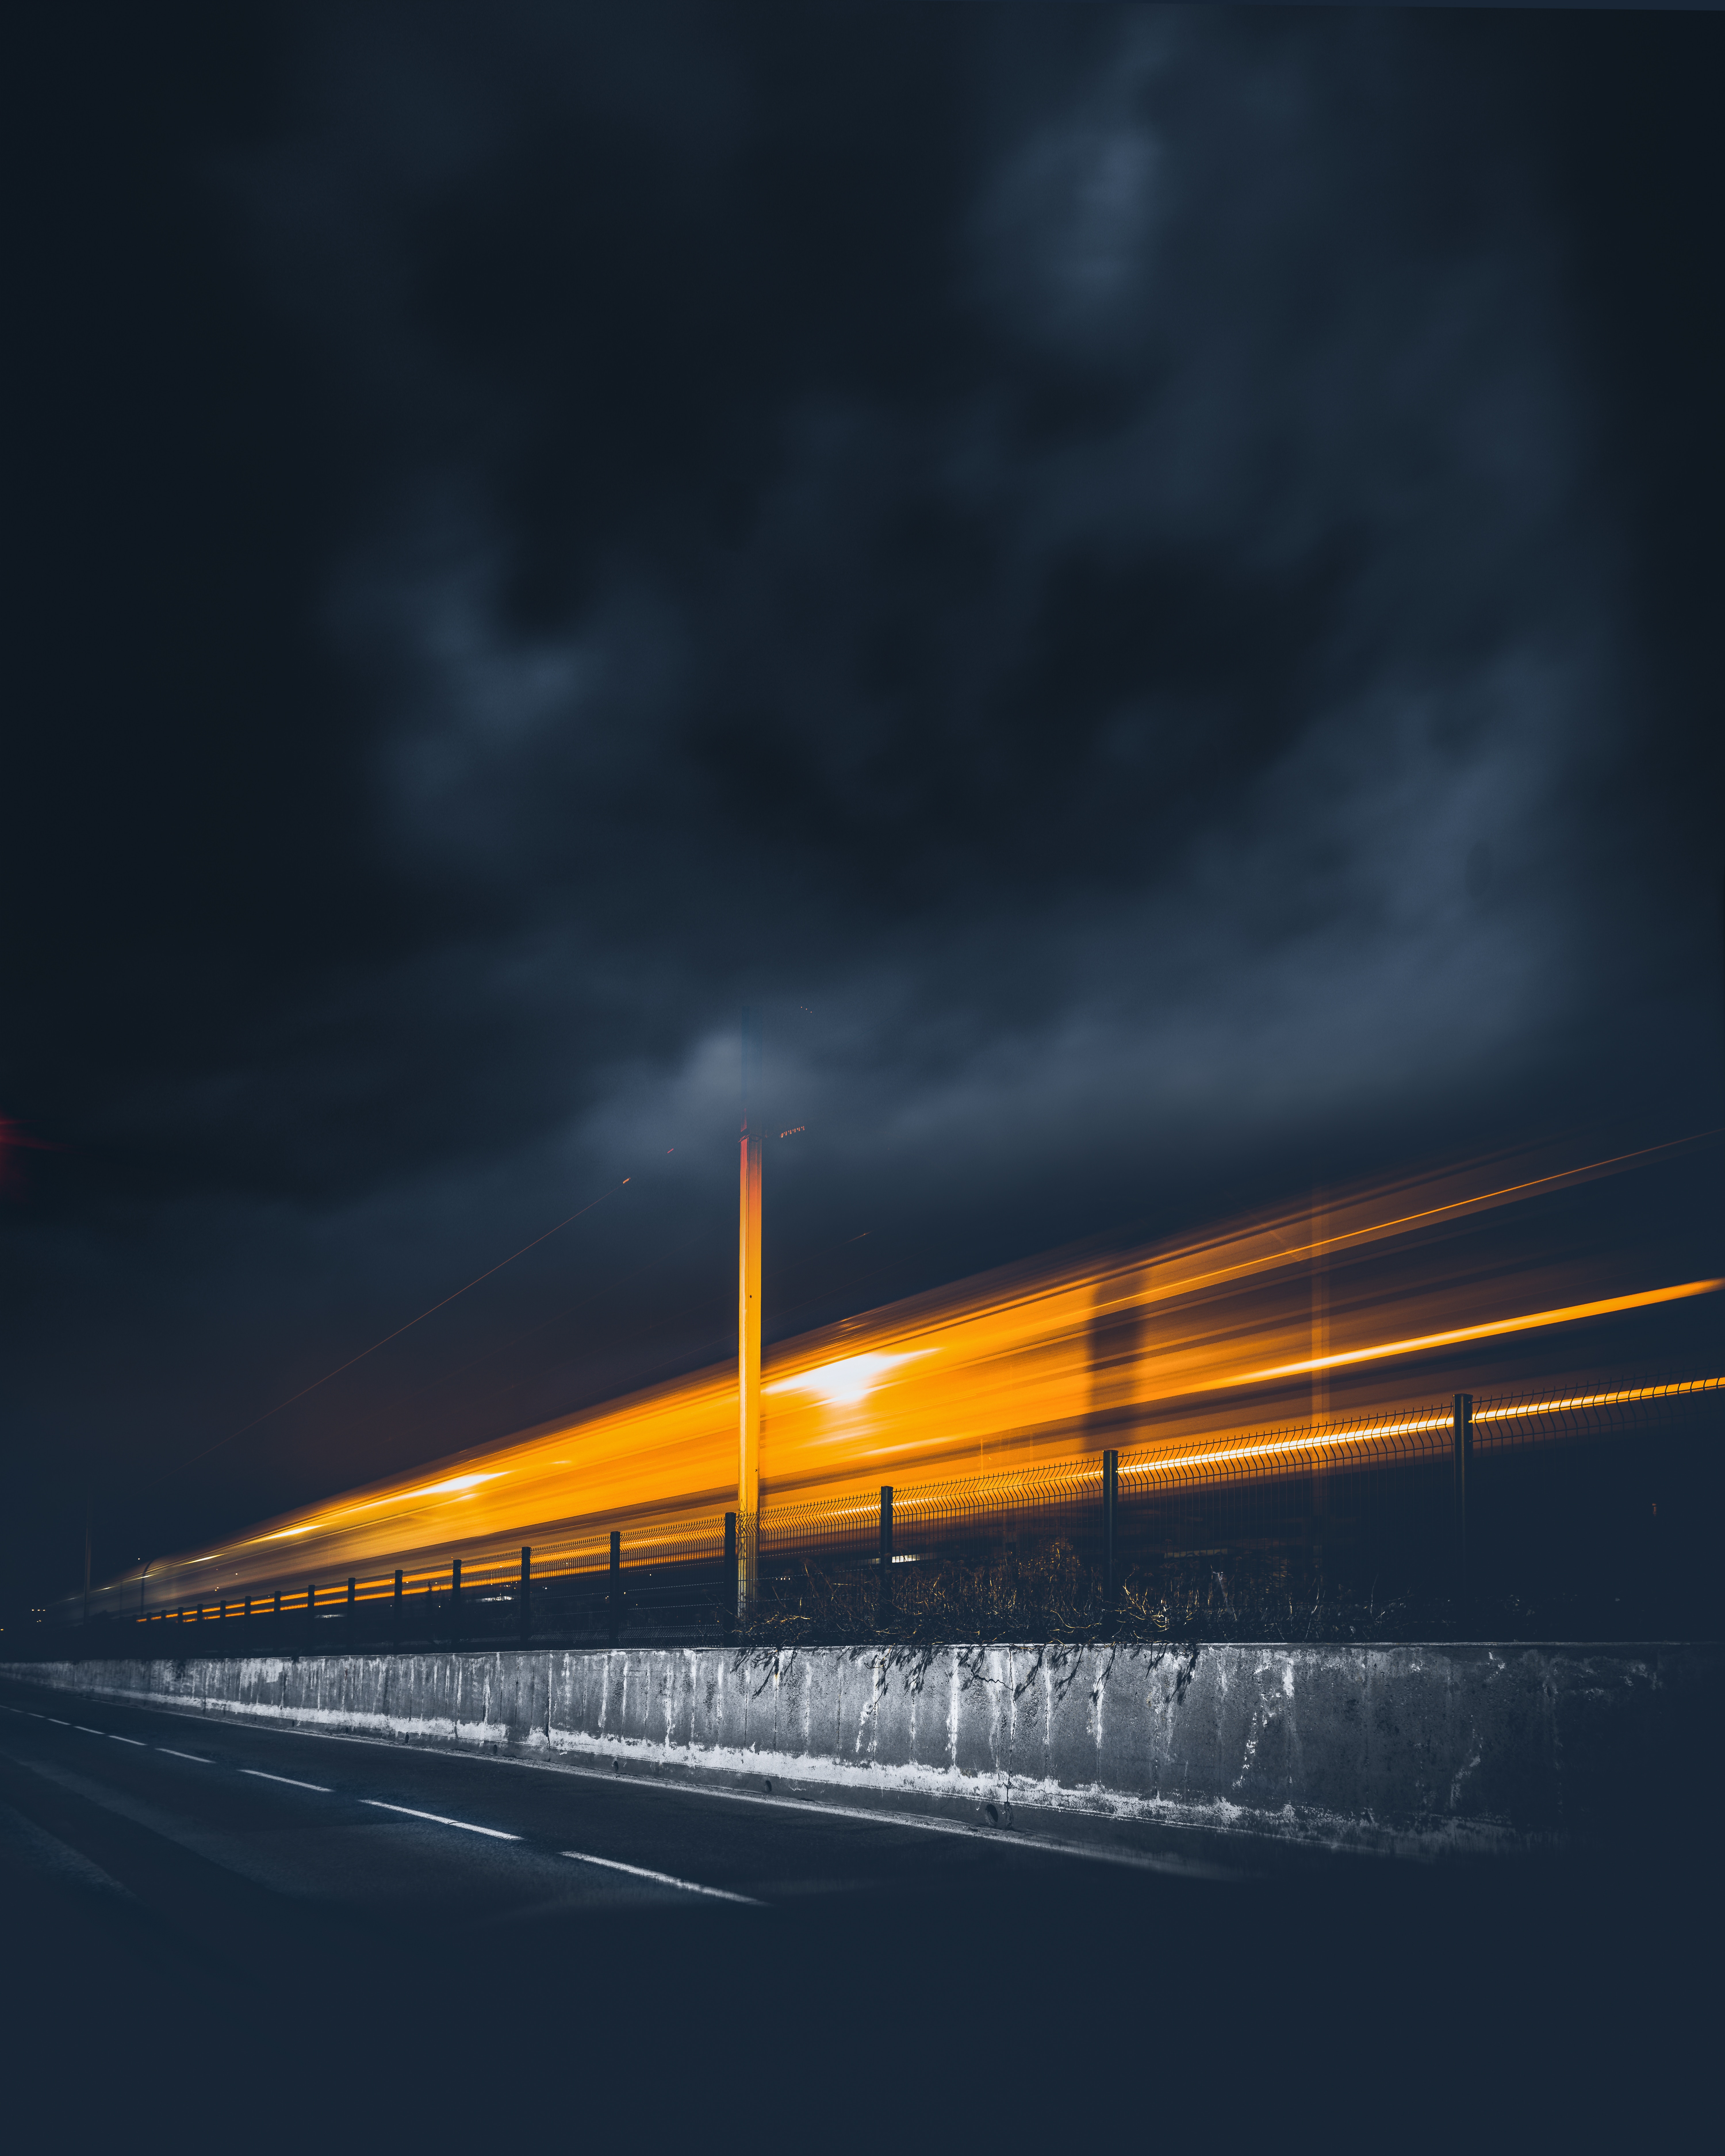
night, sky, atmosphere, mode of transport, fixed link, atmosphere of earth, cloud, daytime, horizon, line, energy, air travel, darkness, computer wallpaper, evening, wind